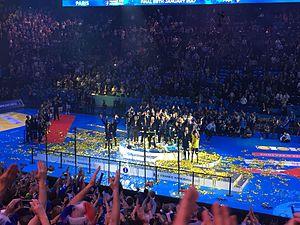
Cet article relate le parcours de l'Équipe de France masculine de handball lors du Championnat du monde 2017 organisé en France du 11 au 29 janvier 2017. Il s'agit de la 21ᵉ participation de la France aux Championnats du monde qui remet en jeu son titre acquis au Qatar en 2015.
L'équipe de France masculine de handball est constituée d'une sélection de joueurs français sous l'égide de la fédération française de handball.